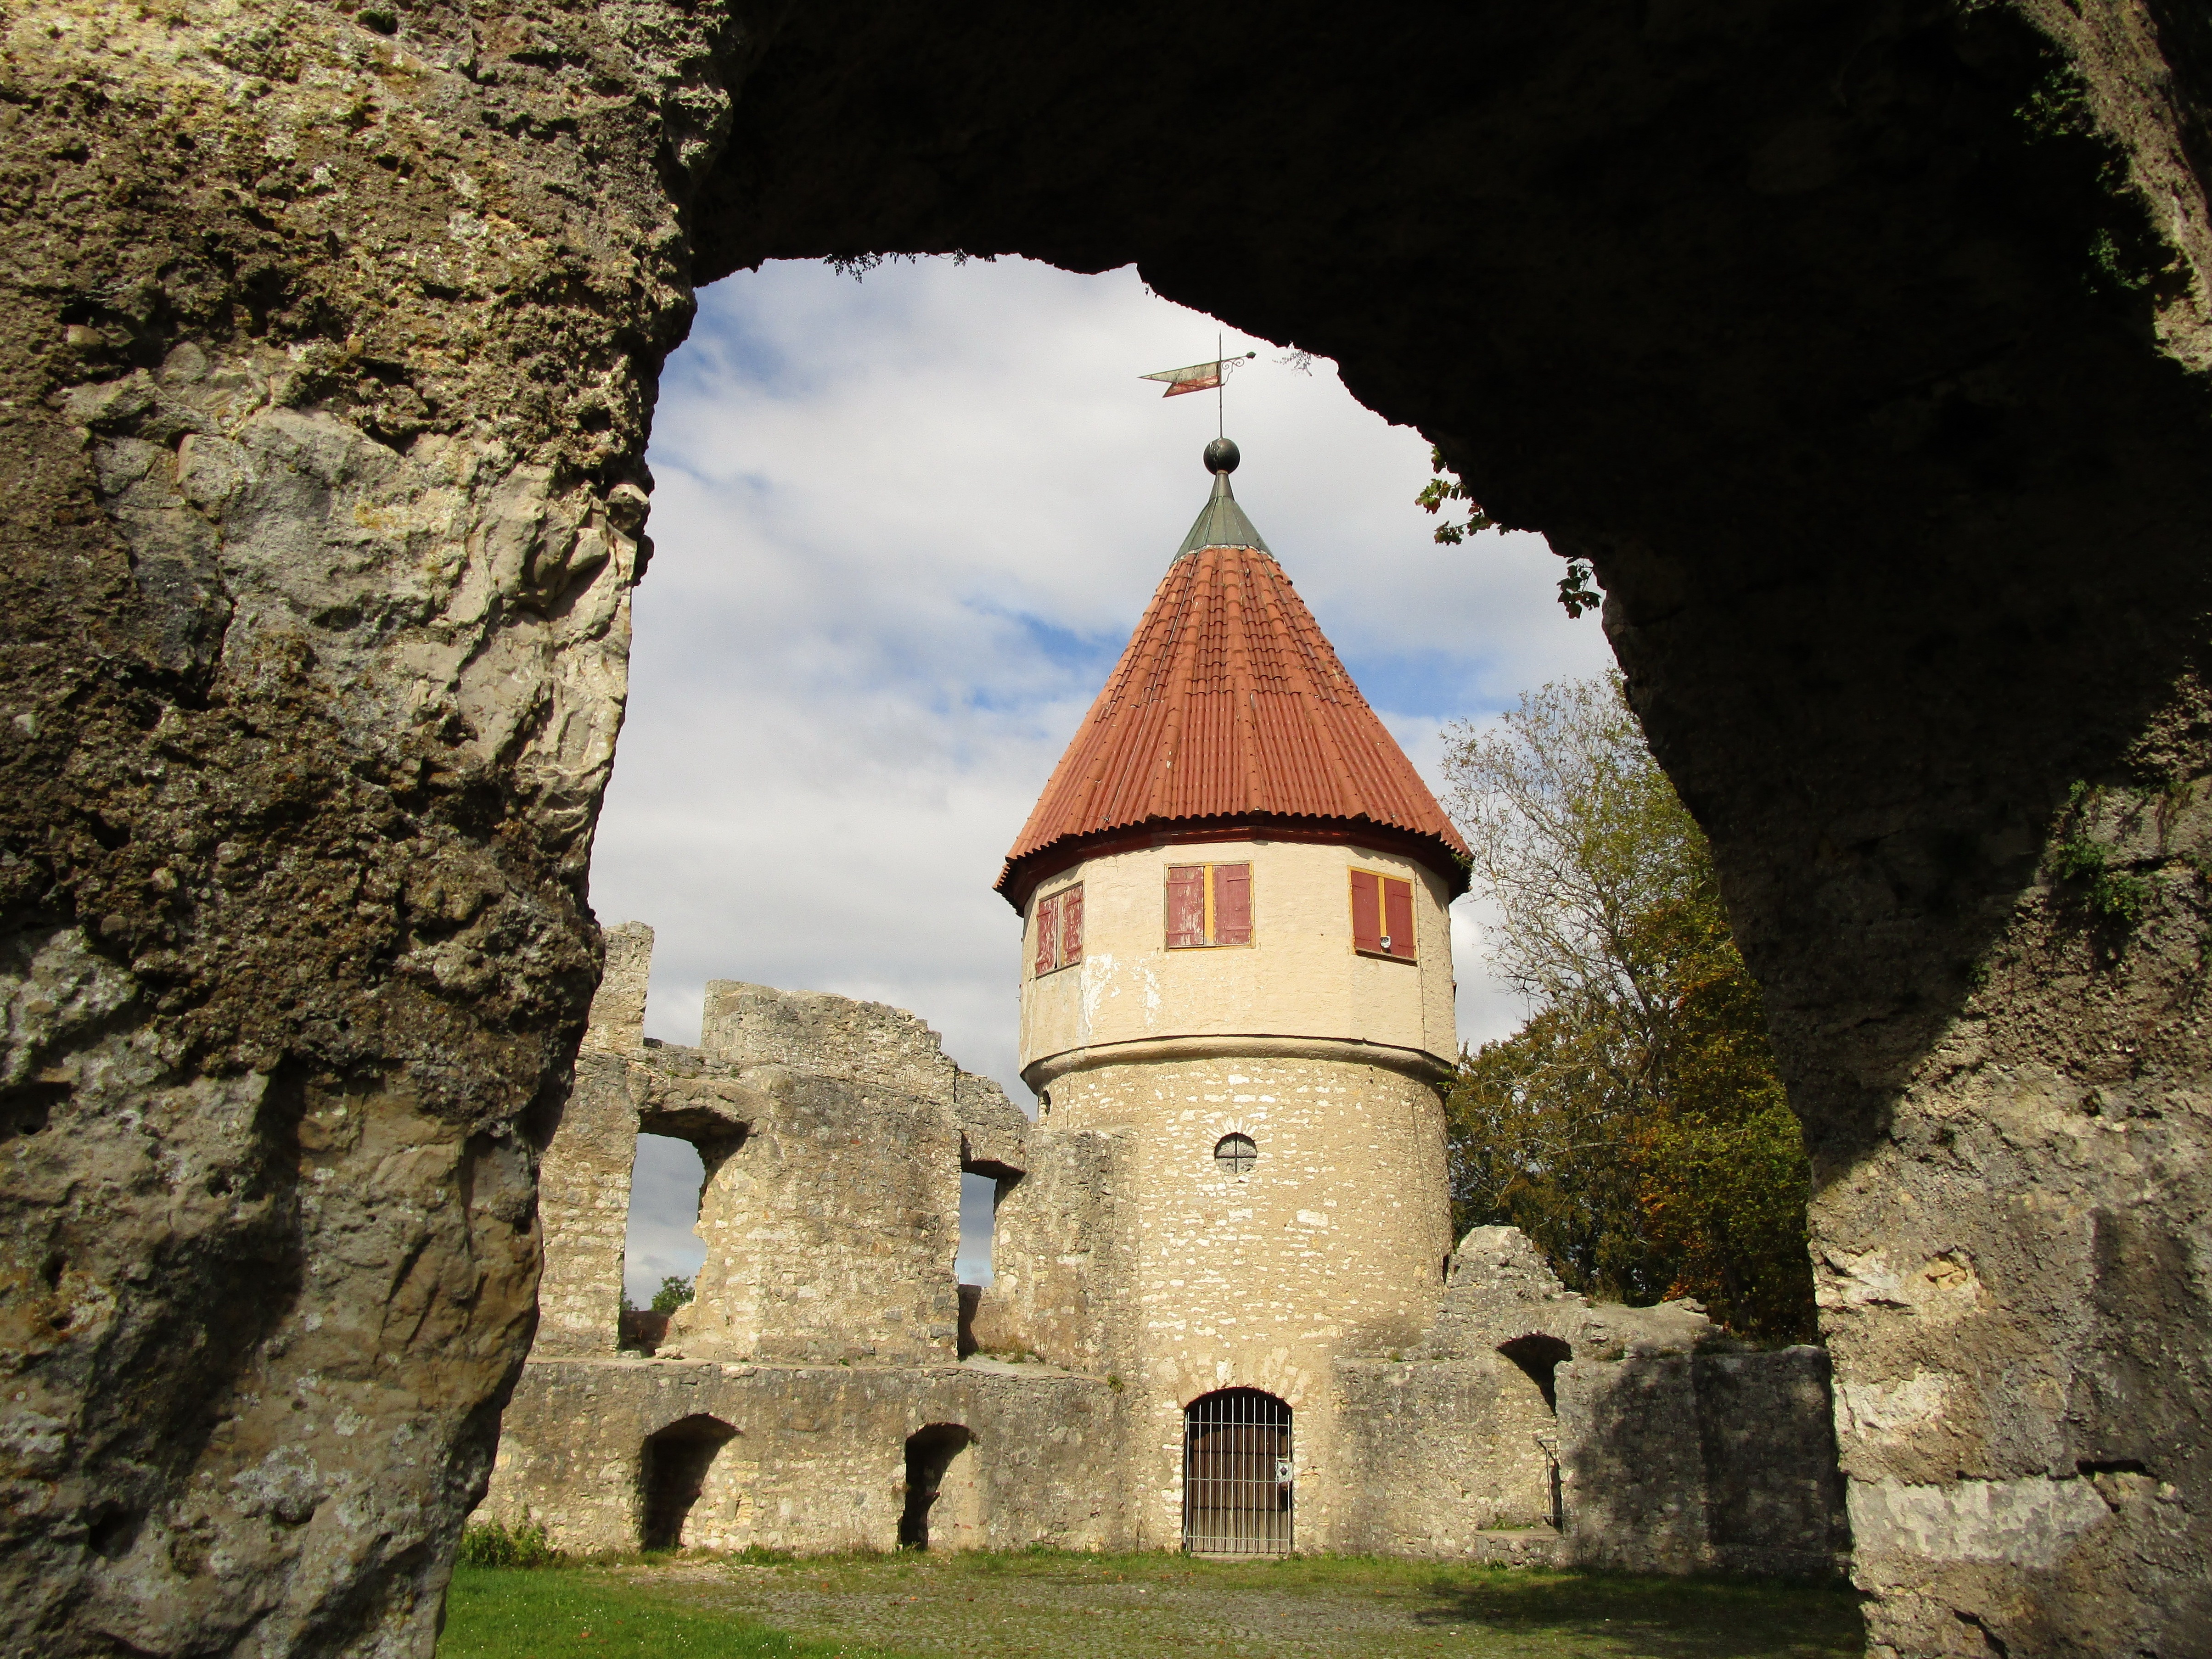
rock, architecture, building, old, wall, stone, tower, park, castle, chapel, fortification, ruin, tourism, goal, place of worship, places of interest, fortress, temple, ruins, archway, monastery, passage, germany, past, architectural style, input, historically, middle ages, masonry, watchtower, portal, remains of a wall, old castle, defensive tower, ancient history, ancient archway